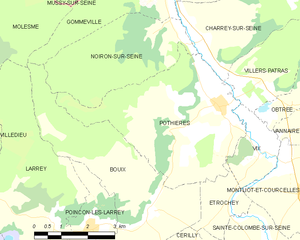
Pothières est une commune française située dans le département de la Côte-d'Or en région Bourgogne-Franche-Comté.